David Ker

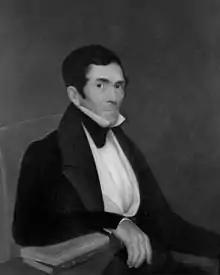

David Ker (February 1758 – January 21, 1805), was an Irish-born American Presbyterian minister, educator, lawyer and judge. He was the first presiding professor (equivalent of a modern-day university president) of the University of North Carolina.